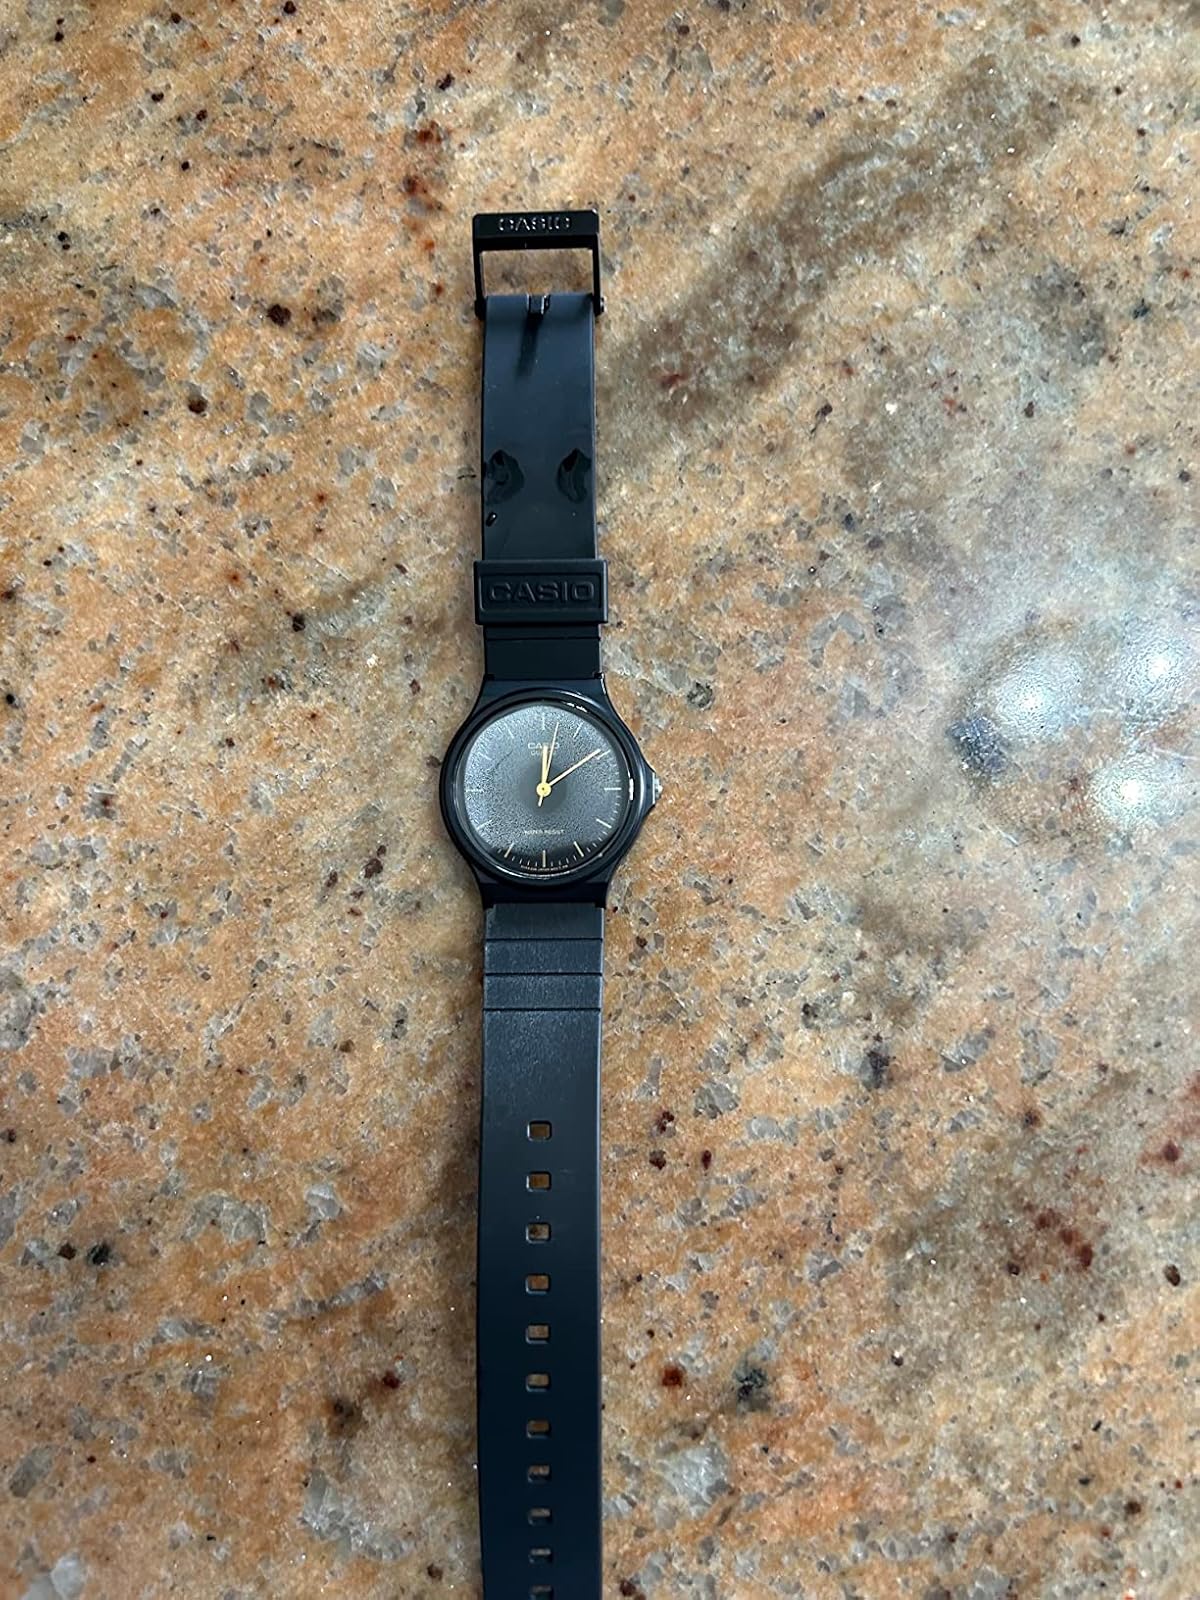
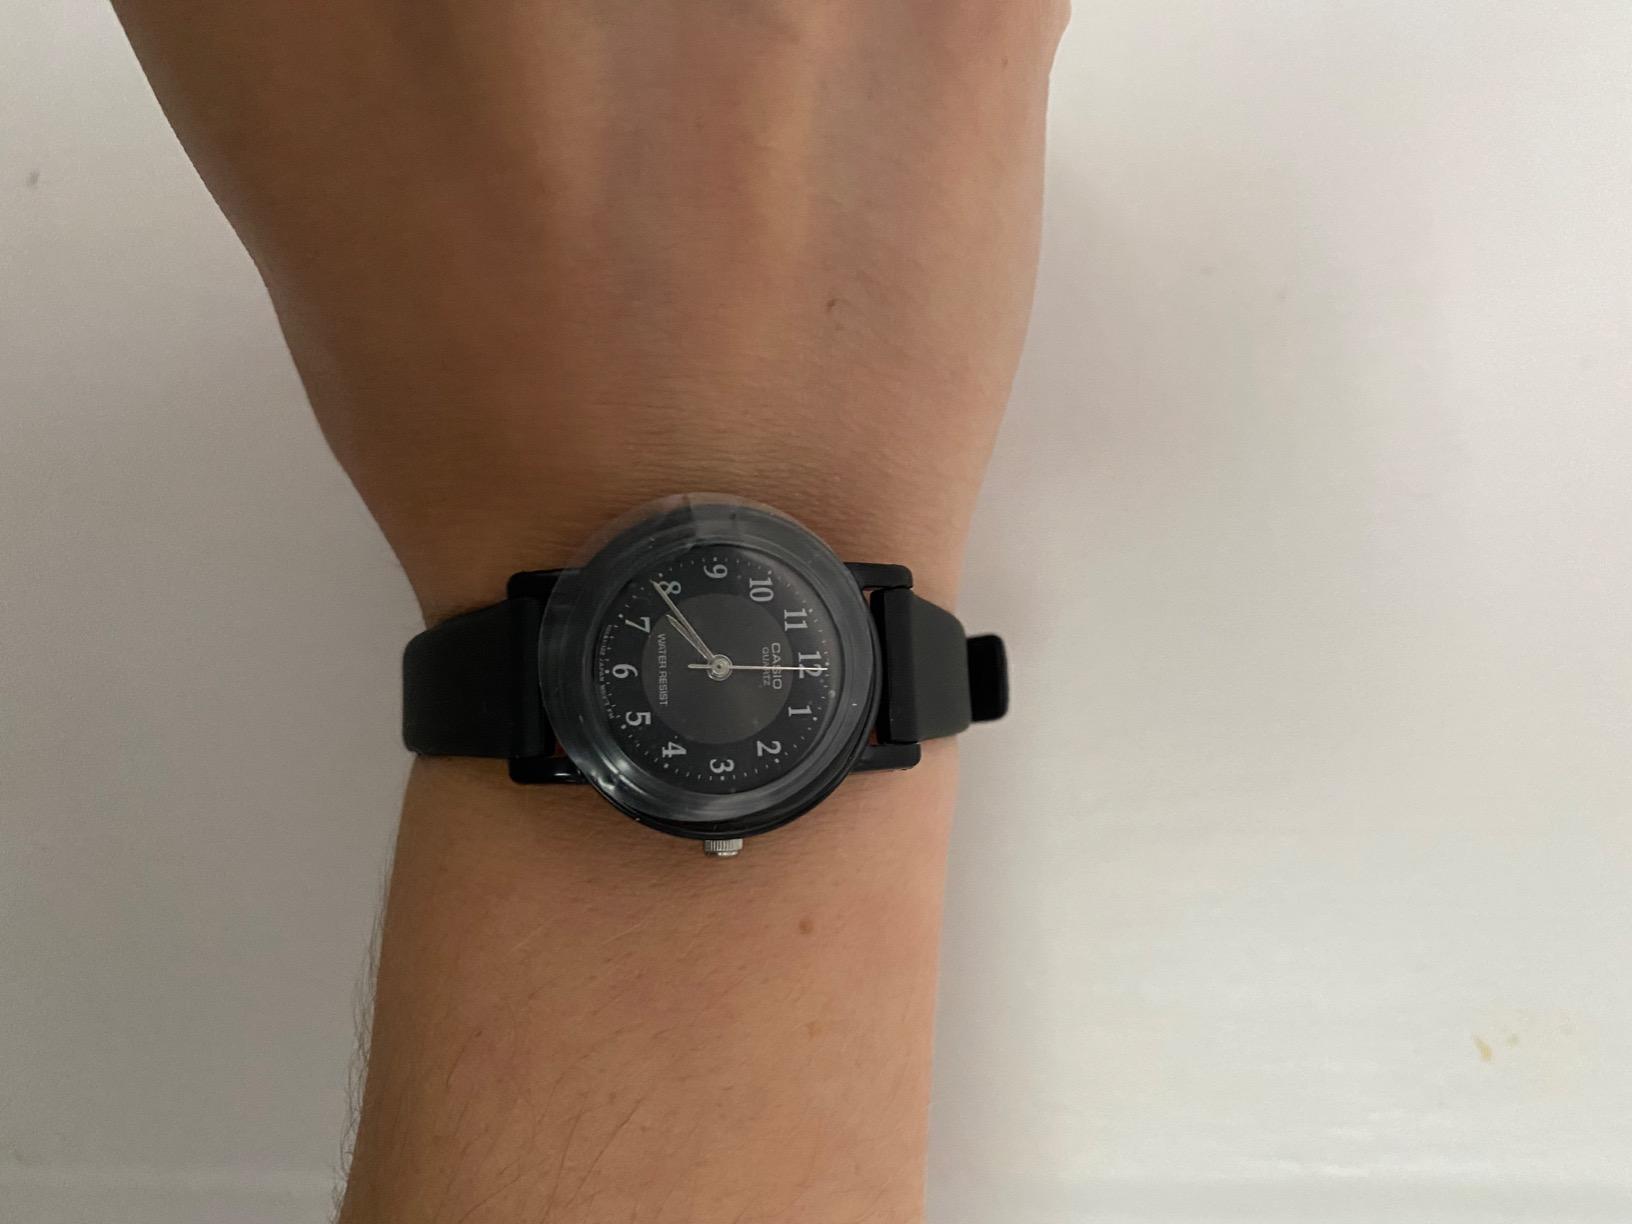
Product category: accessories_watch
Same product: no